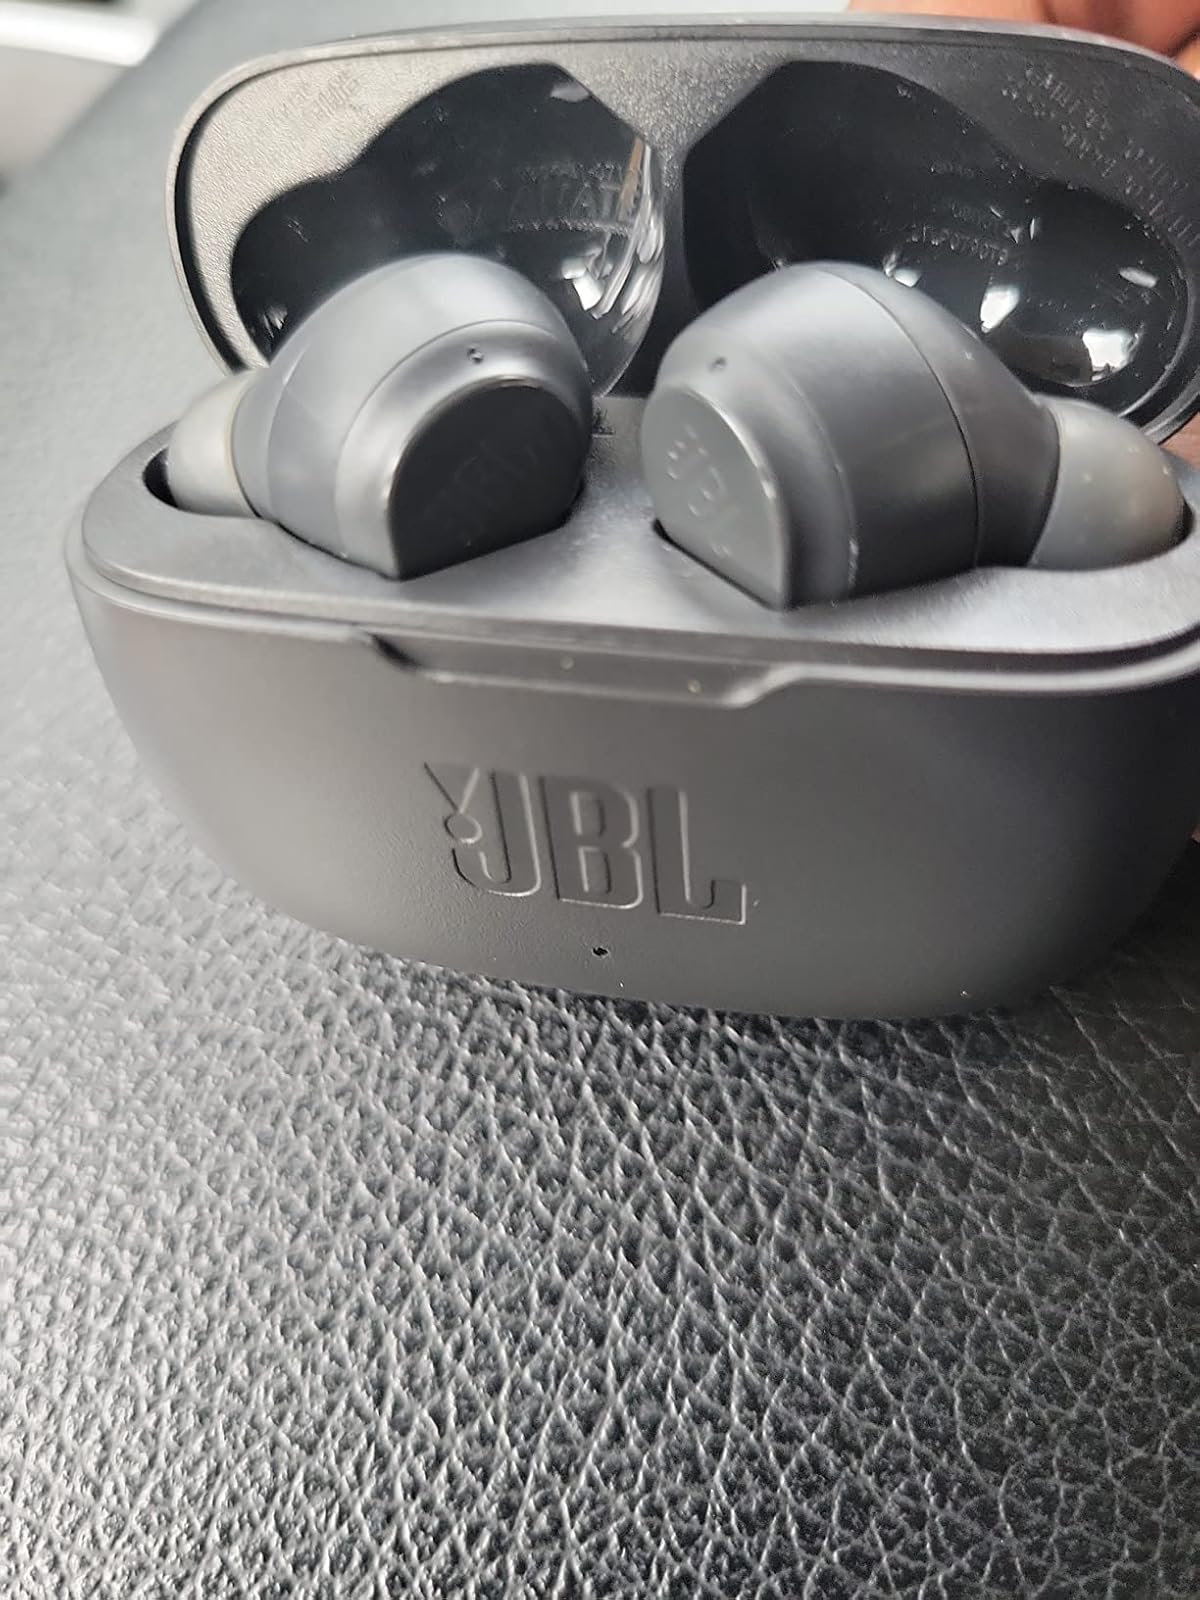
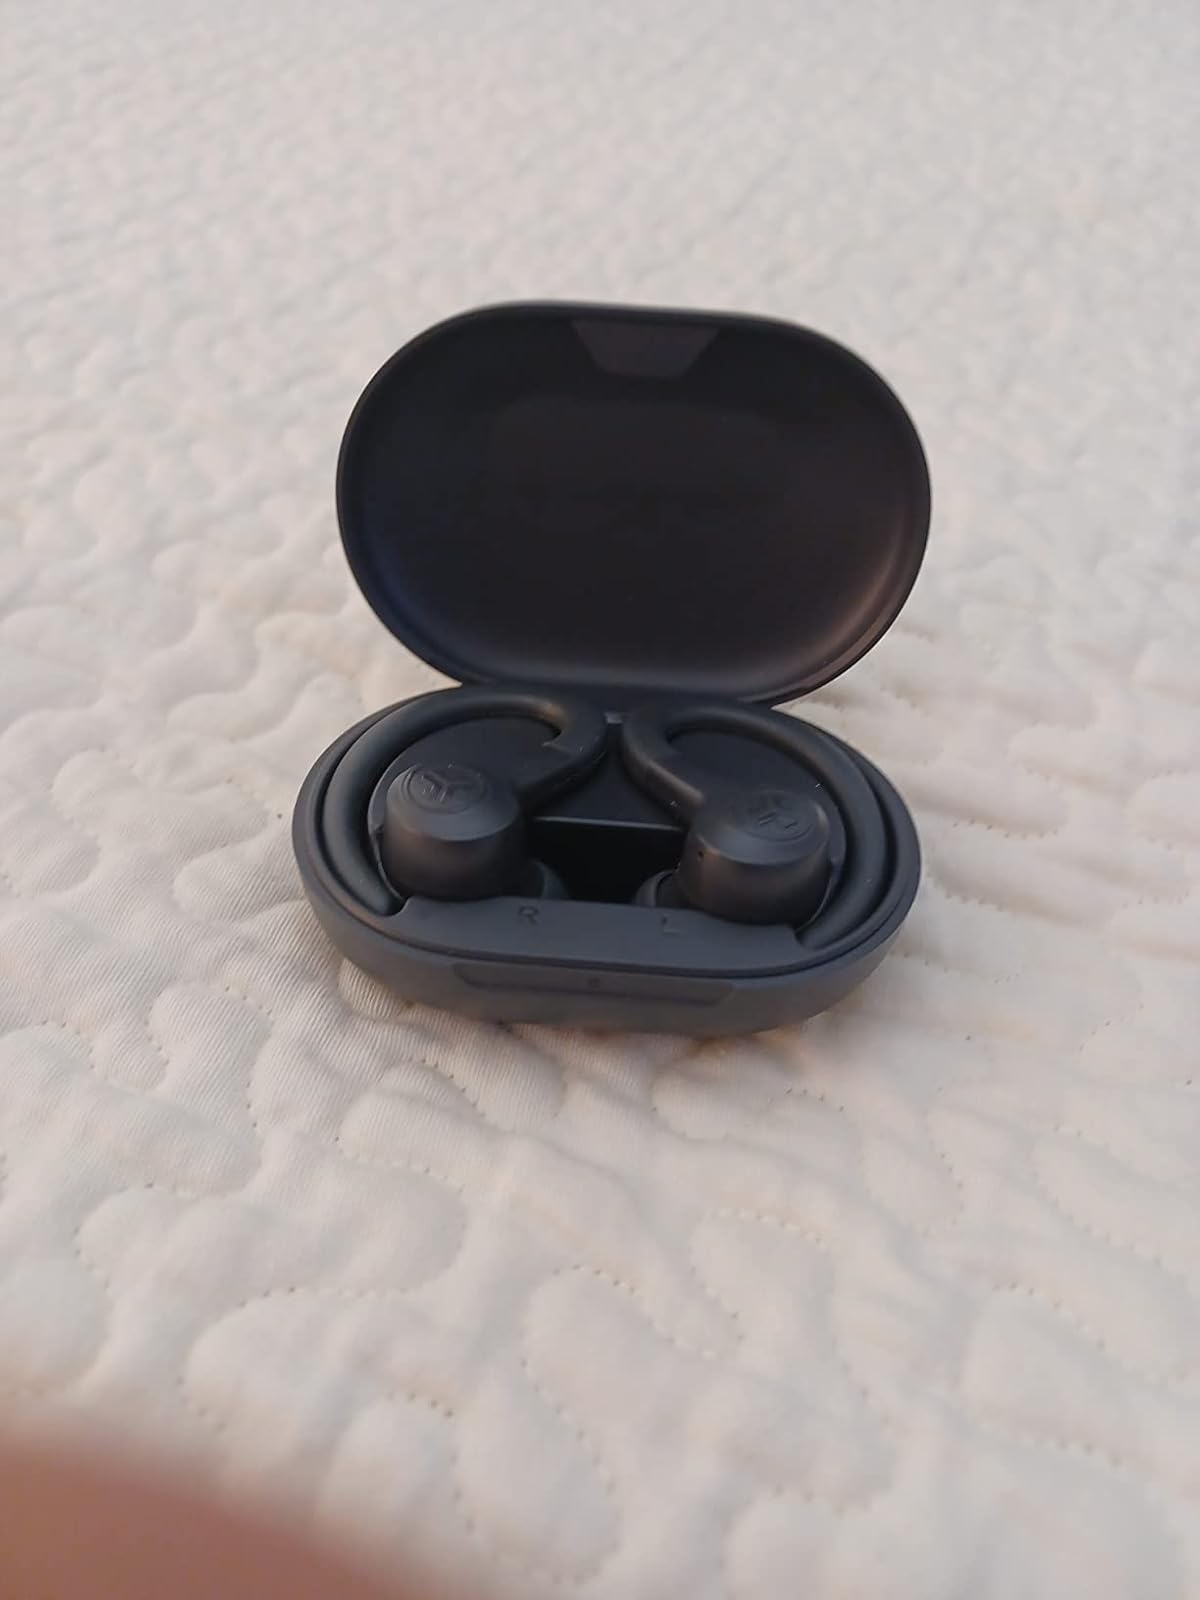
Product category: earbuds
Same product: no